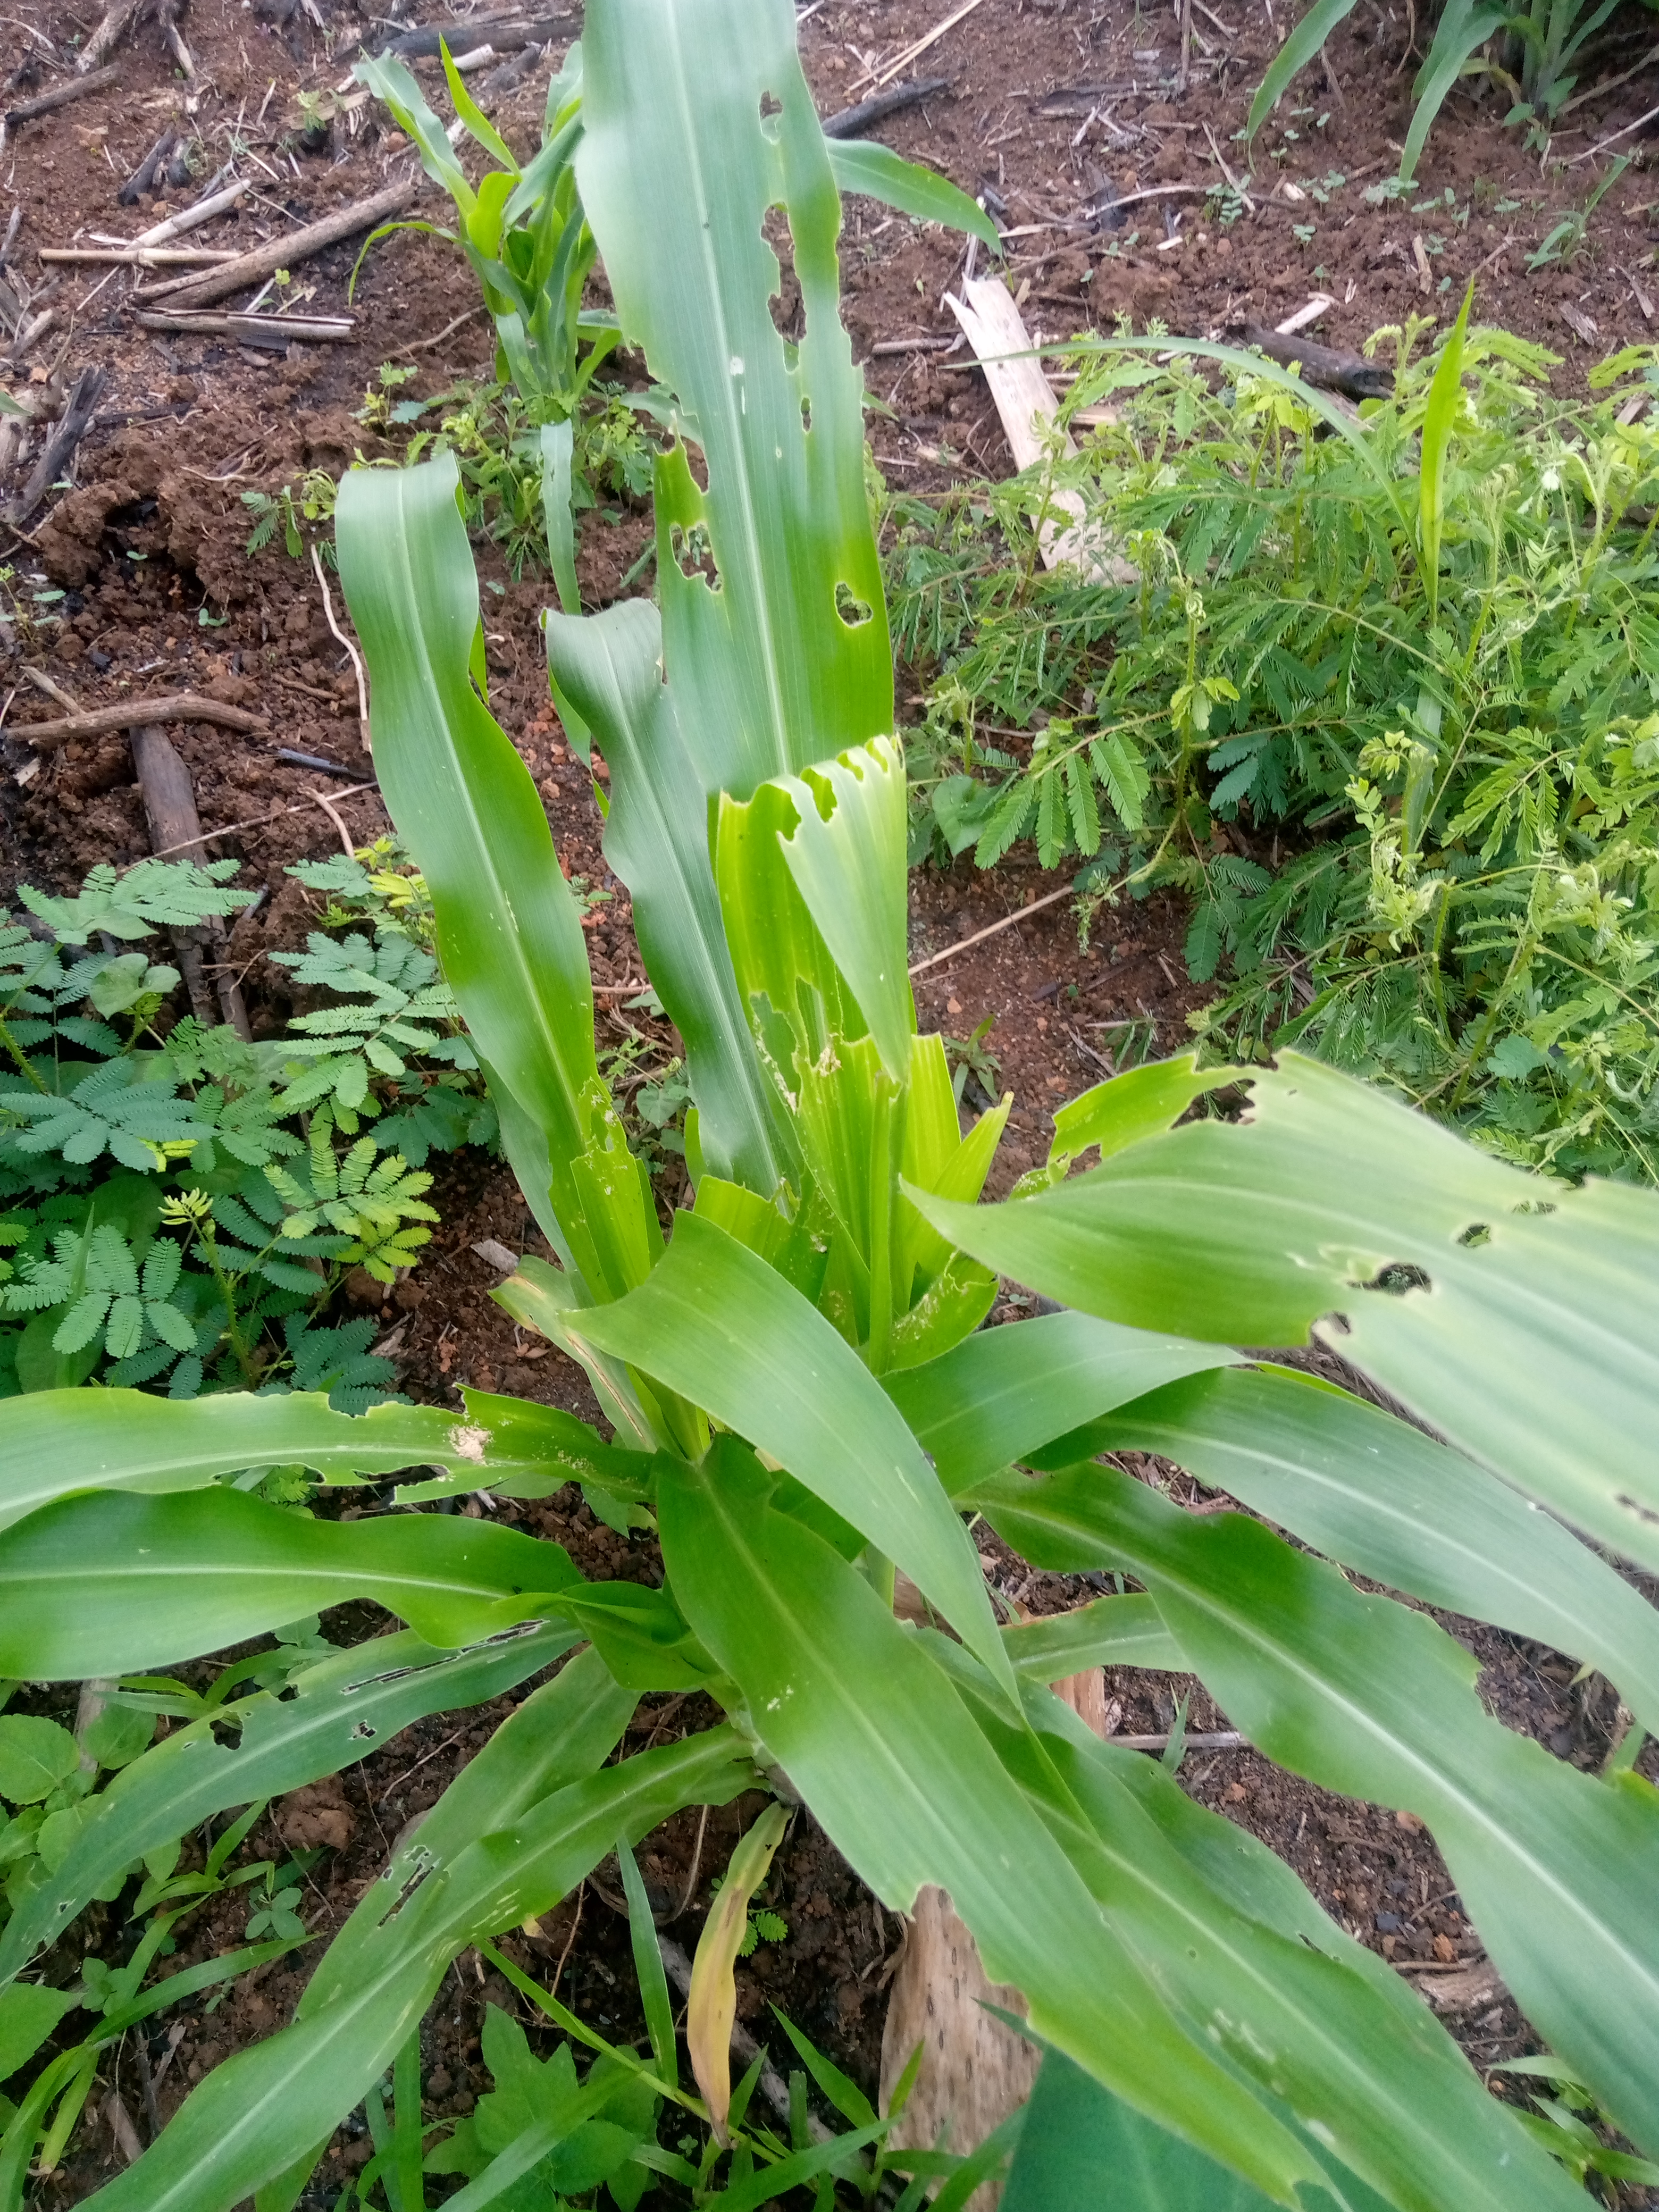
Label: spodoptera_frugiperda